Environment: lab
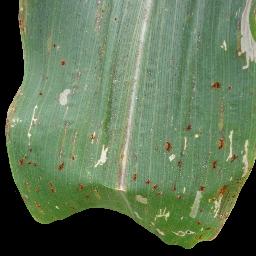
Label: common_rust